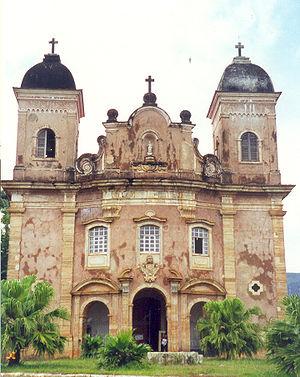
Mariana est la plus vieille ville de l'État du Minas Gerais au Brésil. Elle est située à 110 km au sud-est de Belo Horizonte et comptait 54 219 habitants en 2010.